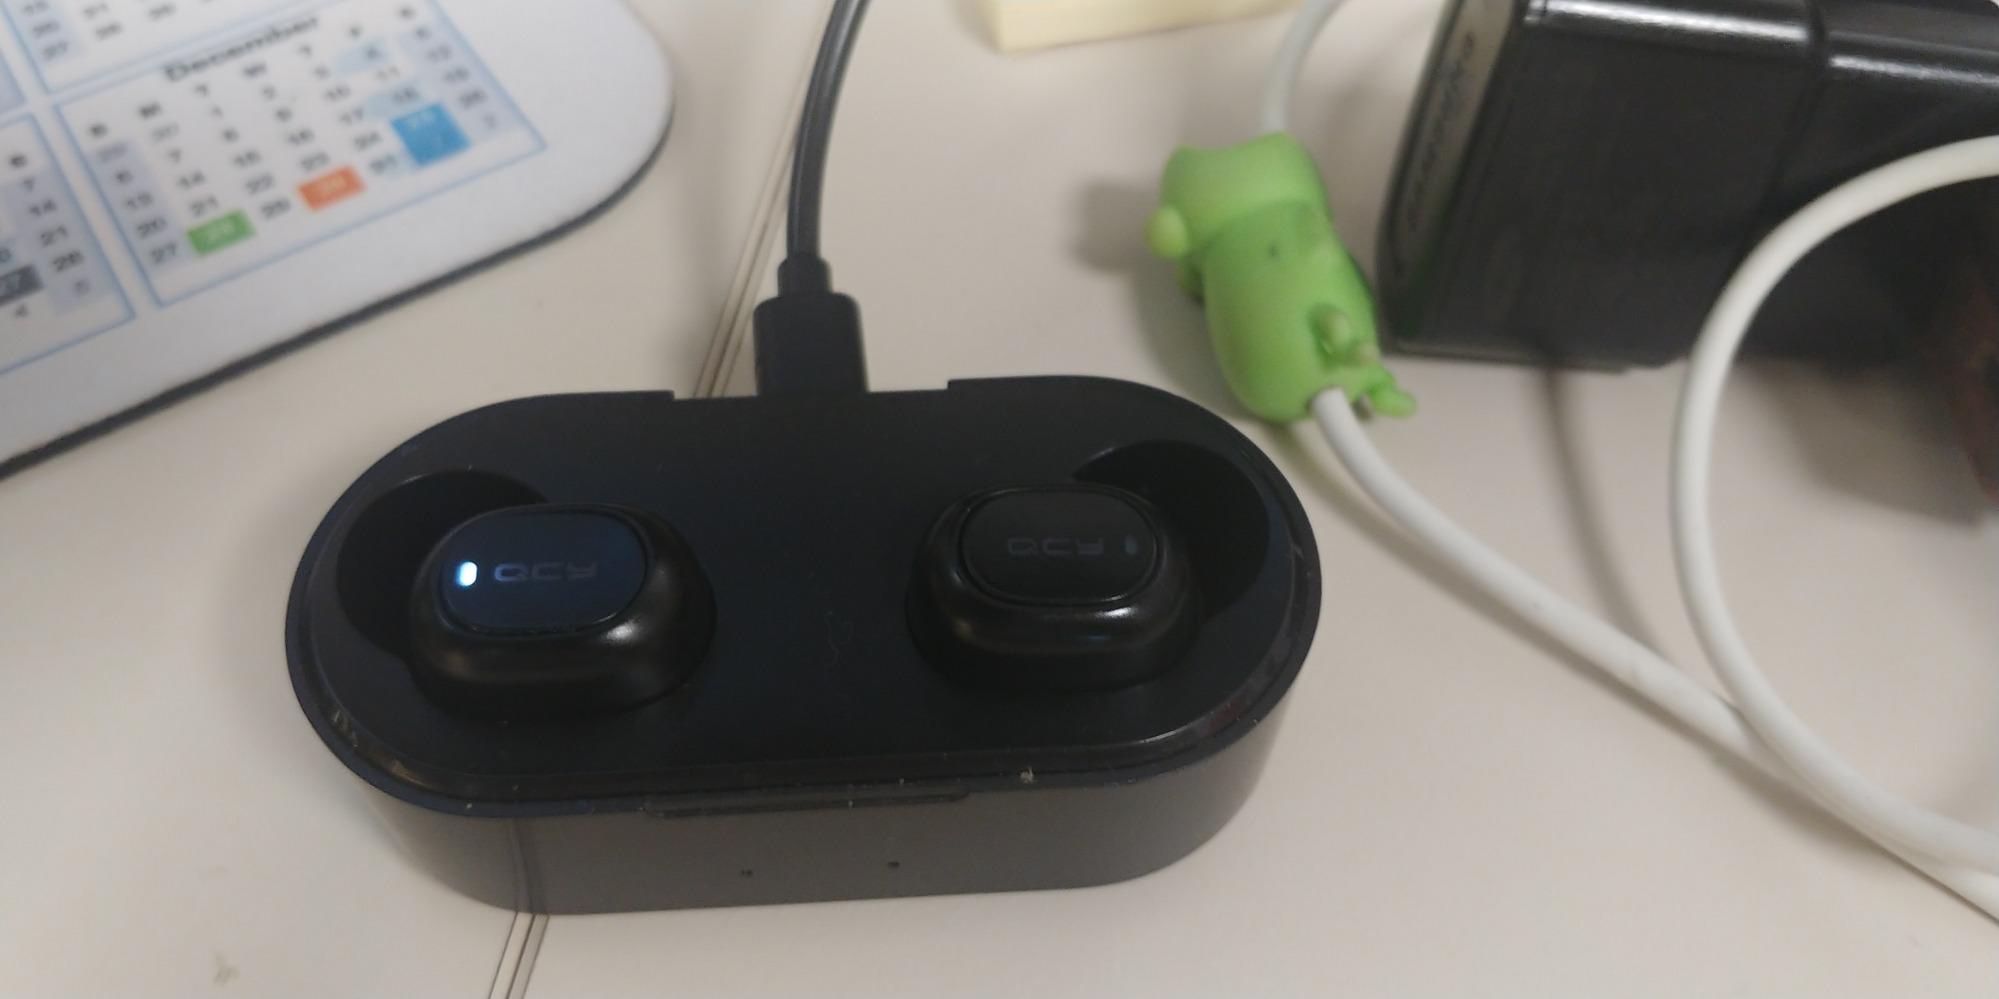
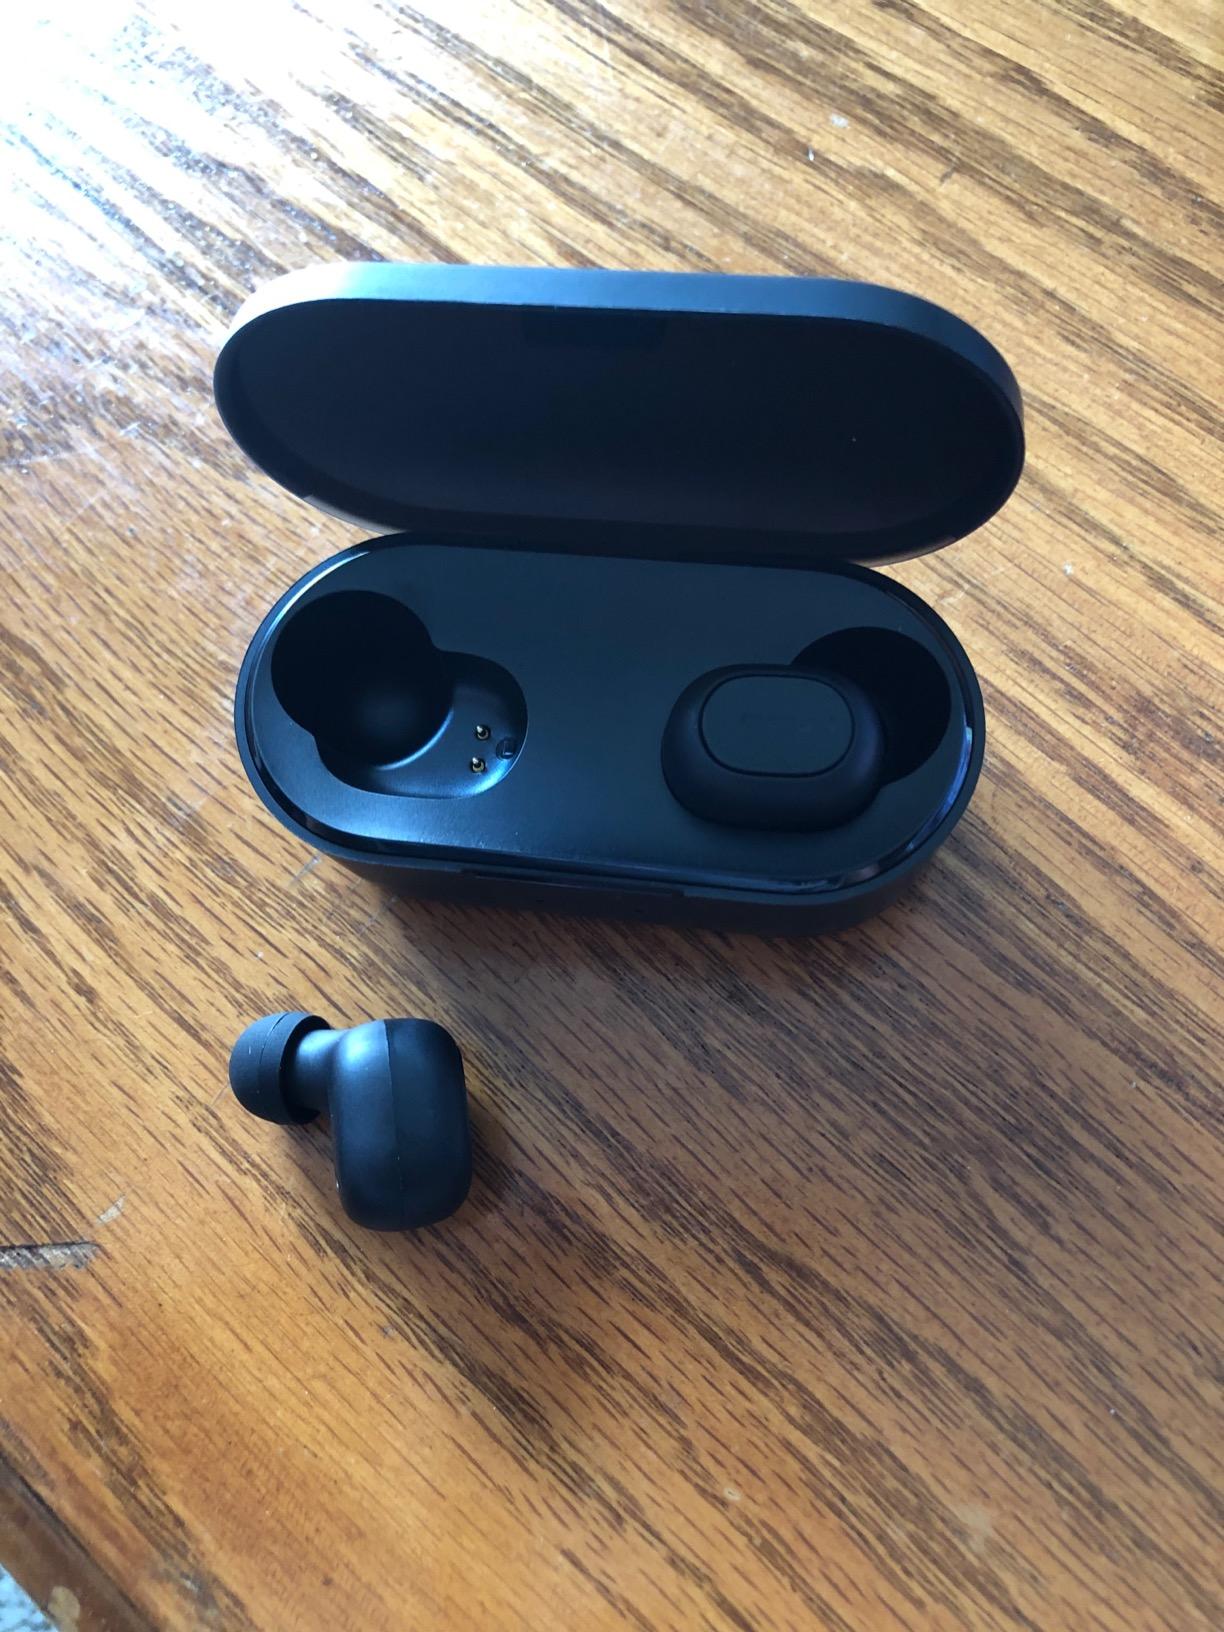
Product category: earbuds
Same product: yes